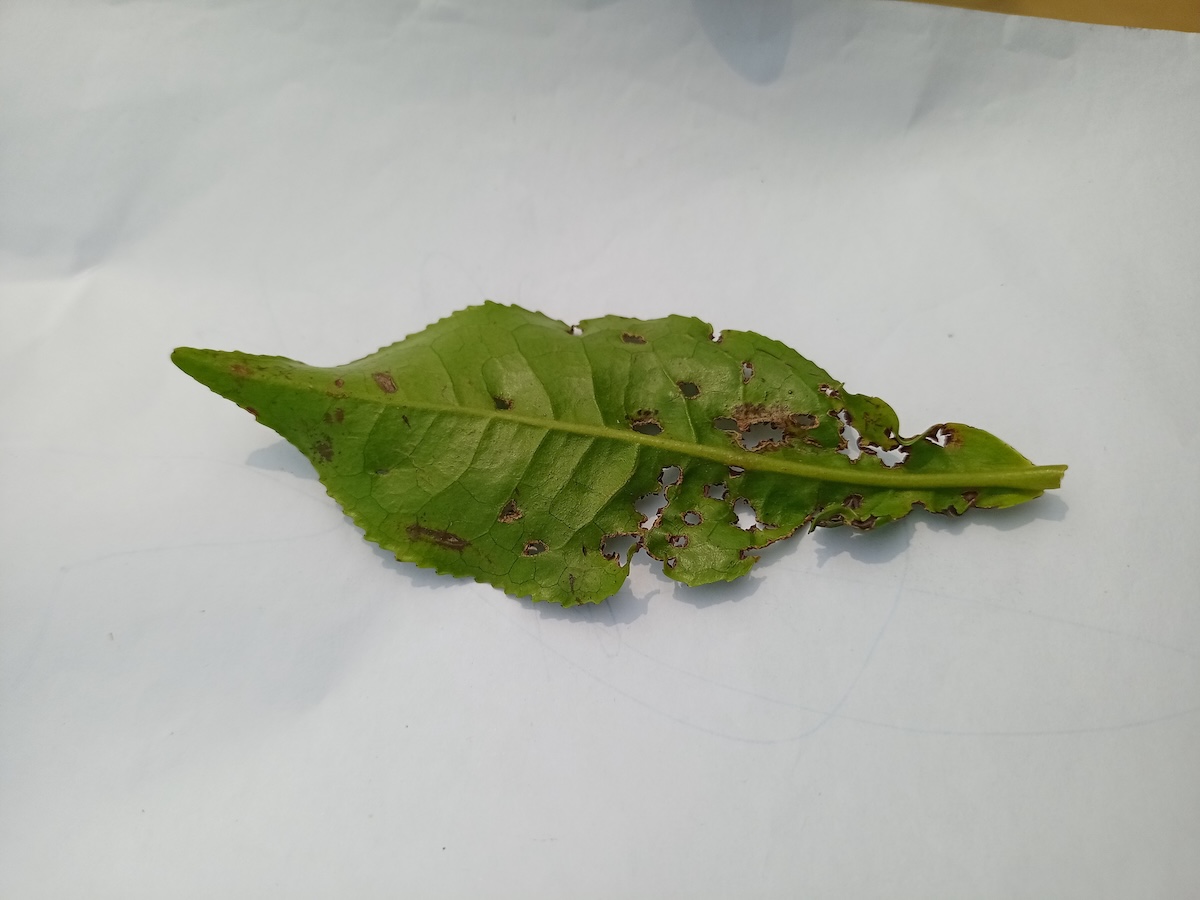
Label: Green mirid bug